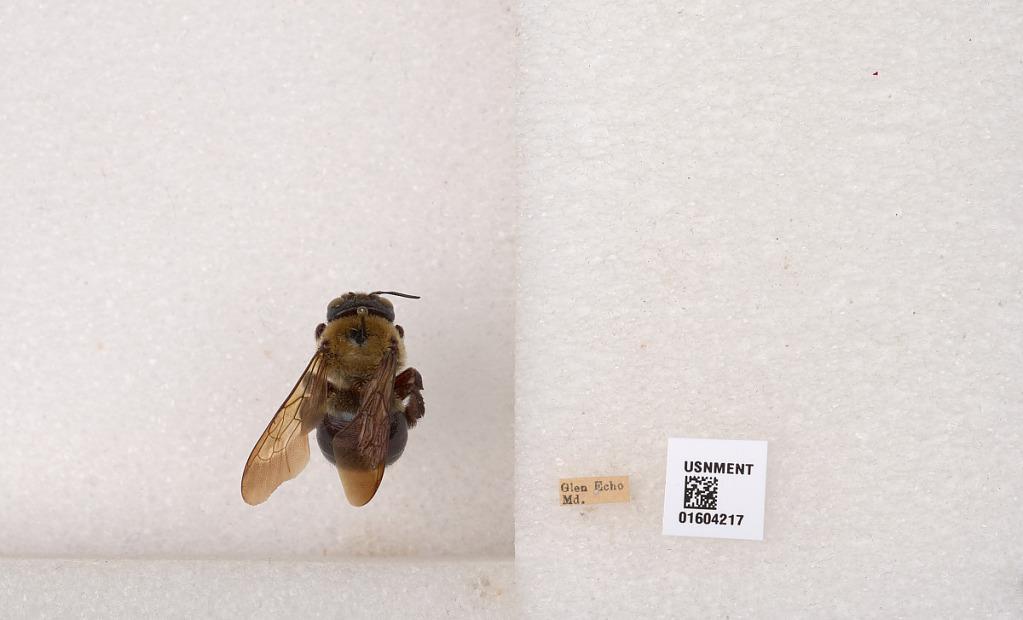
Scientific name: Xylocopa (Xylocopoides) virginica virginica (Linnaeus)
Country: United States
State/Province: Maryland
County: Montgomery
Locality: Glen Echo
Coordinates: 38.969, -77.1425